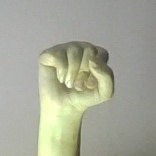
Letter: saad